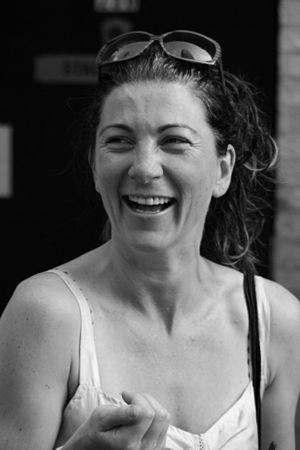
Eve Best, est une actrice anglaise. Elle est principalement connue pour son rôle du Dr O'Hara dans la série télévisée Nurse Jackie, diffusée sur le réseau américain Showtime depuis 2009.